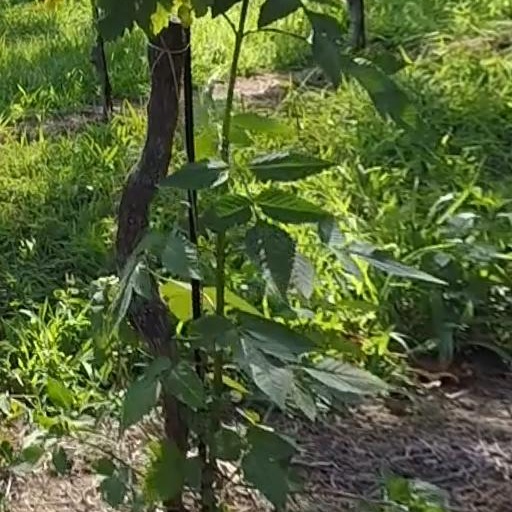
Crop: grape